Vehicle registration plates of Japan

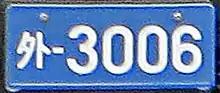
Foreign diplomatic plate with 外

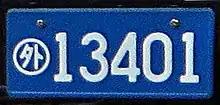
Foreign diplomatic plate with encircled 外

Official vehicles of the Imperial household are exempt from the requirement to display such plates. Official vehicles of the Self-Defense Forces and foreign diplomats are required to display other plates.